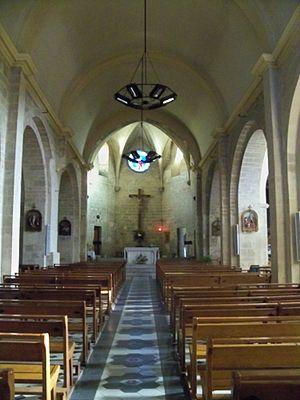
nef de l'Église Saint Denys (Chateaurenard)
Châteaurenard est une commune française située dans le département des Bouches-du-Rhône, en région Provence-Alpes-Côte d'Azur.